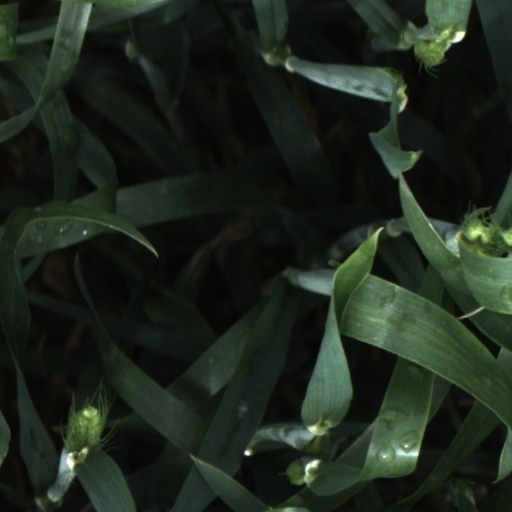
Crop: wheat